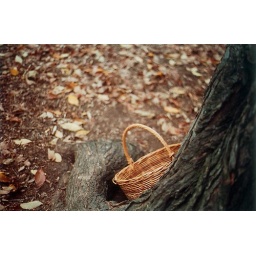
basket in tree